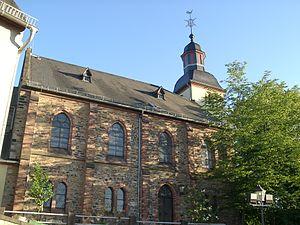
Höhr-Grenzhausen est une ville et chef-lieu de la Verbandsgemeinde de Höhr-Grenzhausen, dans l'arrondissement de Westerwald, en Rhénanie-Palatinat, dans l'ouest de l'Allemagne. Elle se situe à 10 km à l'ouest de Montabaur et à 10 km au nord-est de Coblence.